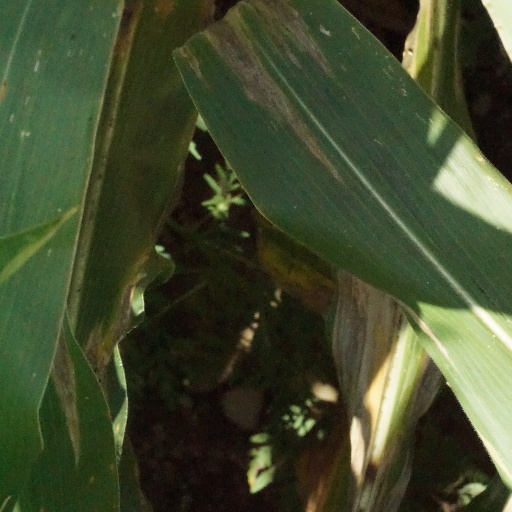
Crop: maize; corn